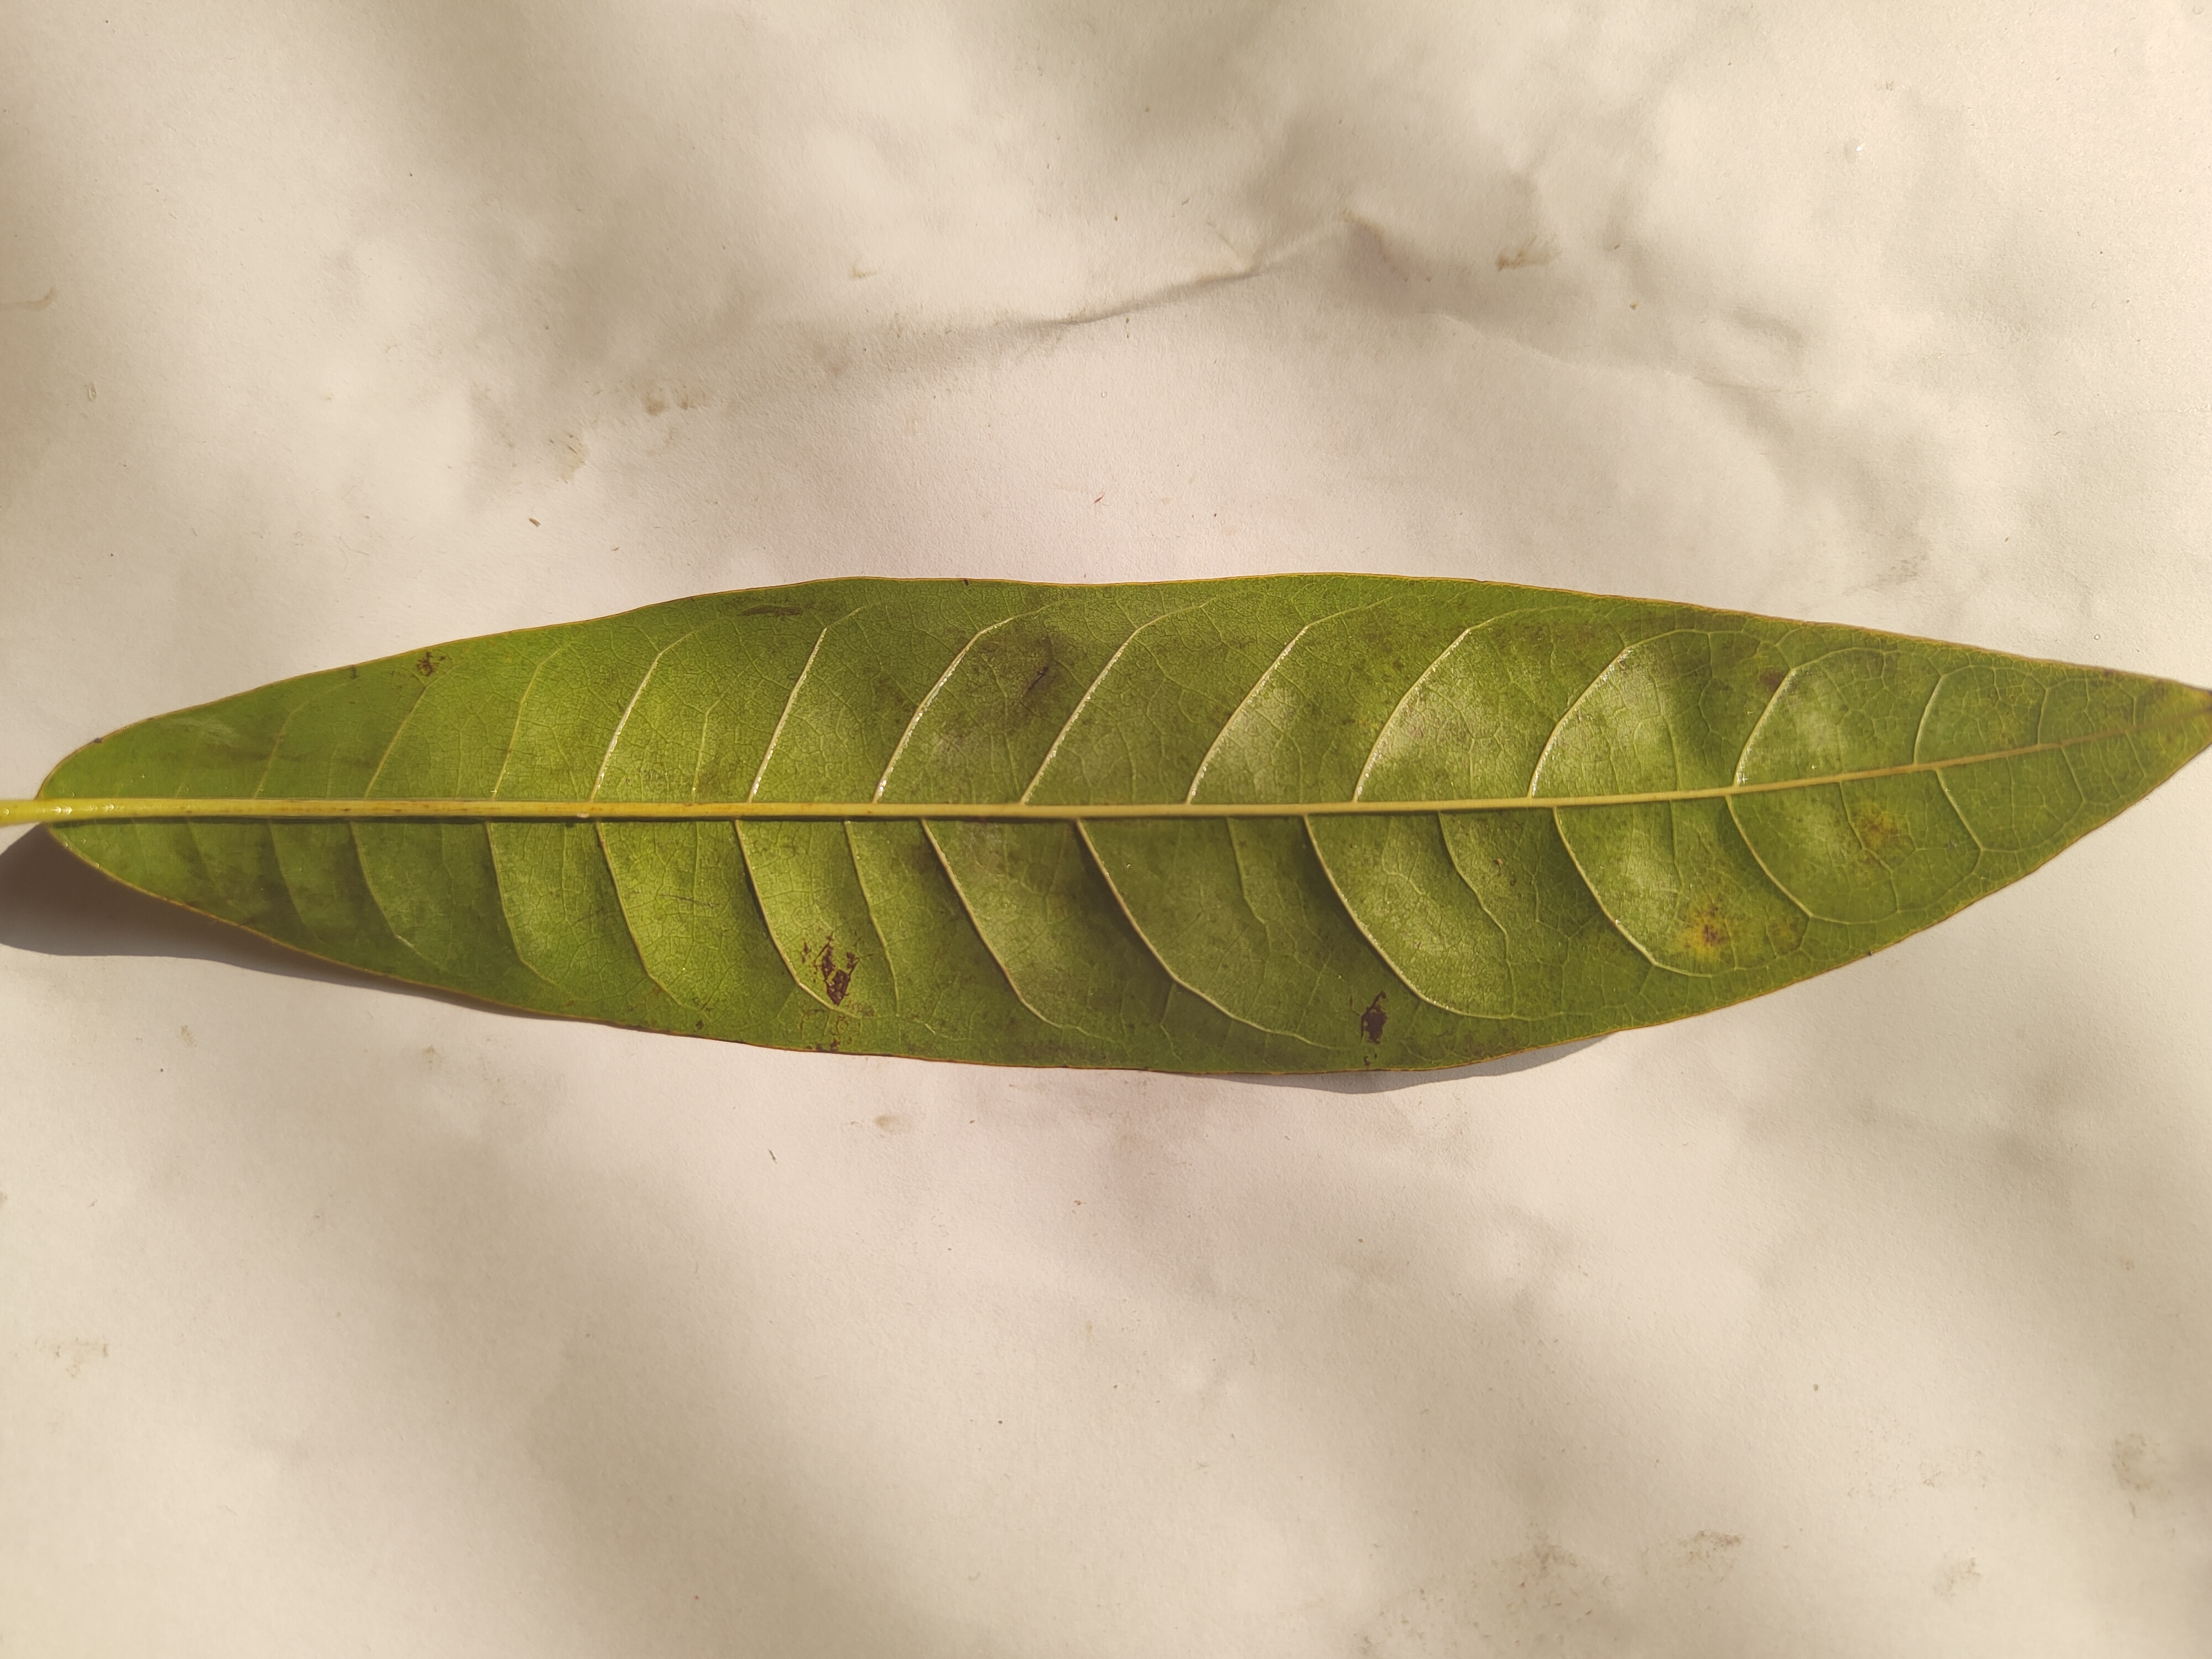
Leaf variety: Custard Apple